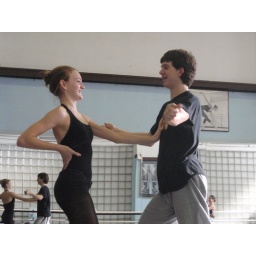
I thought this was so cute between the two of them. and the reflection in the mirror is priceless.